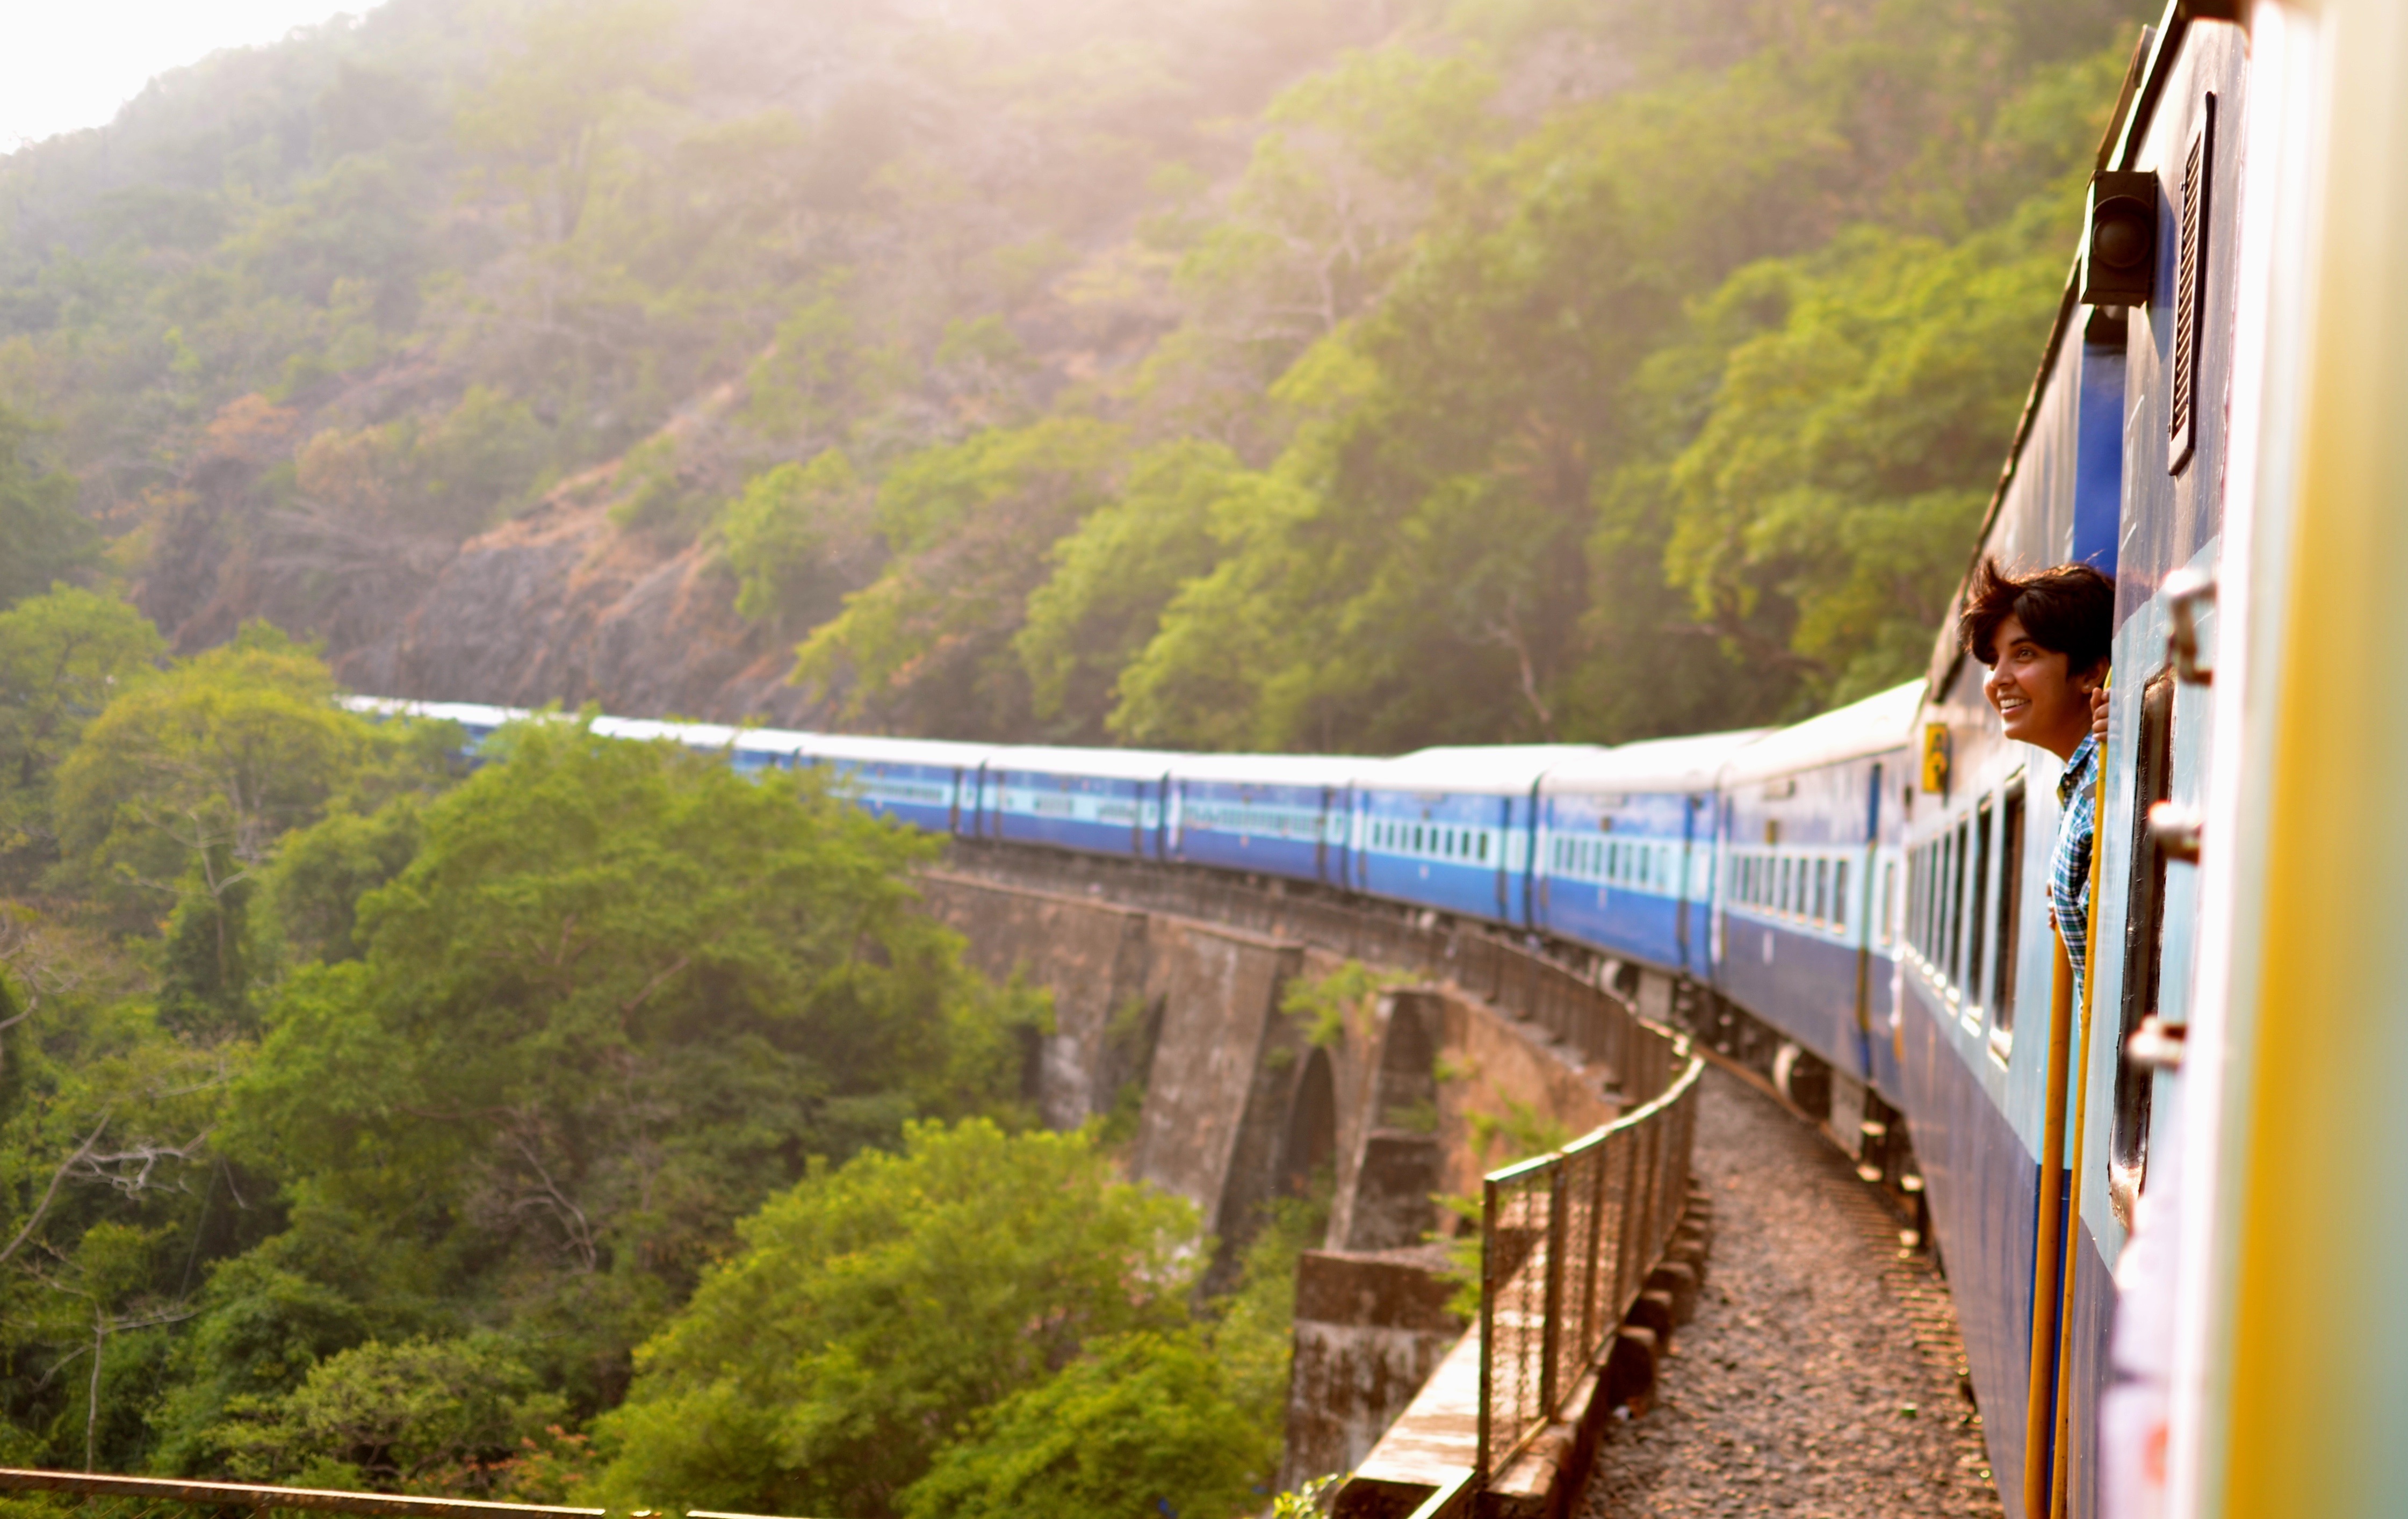
track, railway, railroad, bridge, train, female, transport, vehicle, rail transport, rolling stock